Surge protector

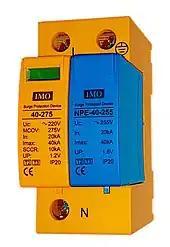
Surge protection device (SPD) for installation in a low-voltage distribution system.

A surge protector, spike suppressor, surge suppressor, surge diverter, surge protection device (SPD), transient voltage suppressor (TVS) or transient voltage surge suppressor (TVSS) is an appliance or device intended to protect electrical devices in alternating current (AC) circuits from voltage spikes with very short duration measured in microseconds, which can arise from a variety of causes including lightning strikes in the vicinity.